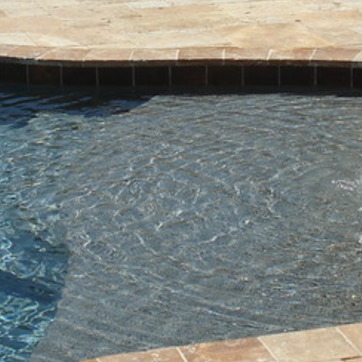
Material: water